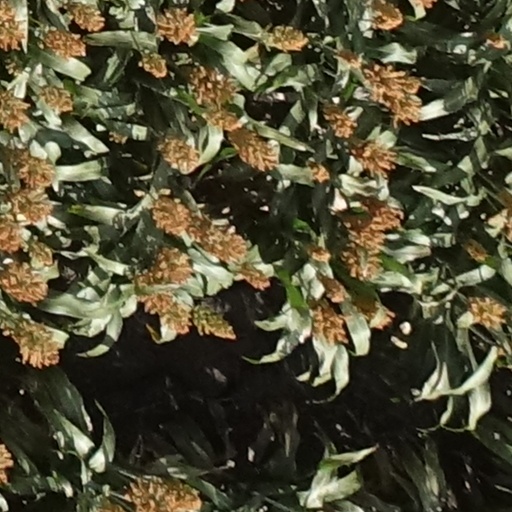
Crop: sorghum